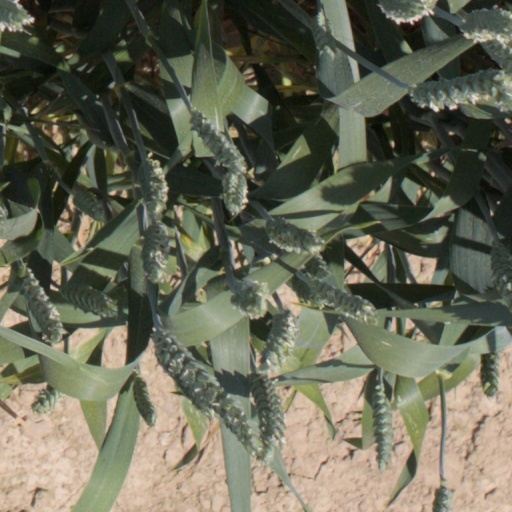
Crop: wheat